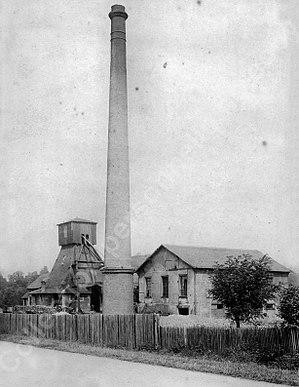
Le puits Sainte-Pauline des houillères de Ronchamp, peu de temps avant sa fermeture.
Le puits Sainte-Pauline est un ancien puits des houillères de Ronchamp situé au bord de la RD 619 sur la commune de Champagney, dans l'est de la France. Le puits est creusé à partir de 1854, la houille est exploitée entre 1861 et 1884 avant que le puits ne soit remblayé.